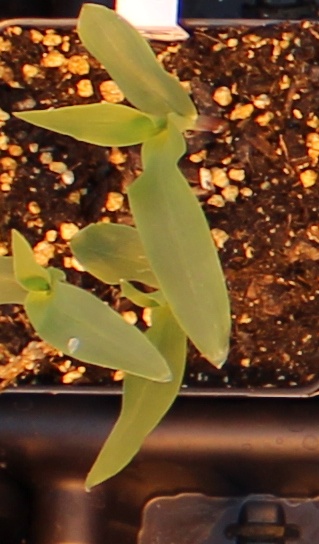
Label: Corn